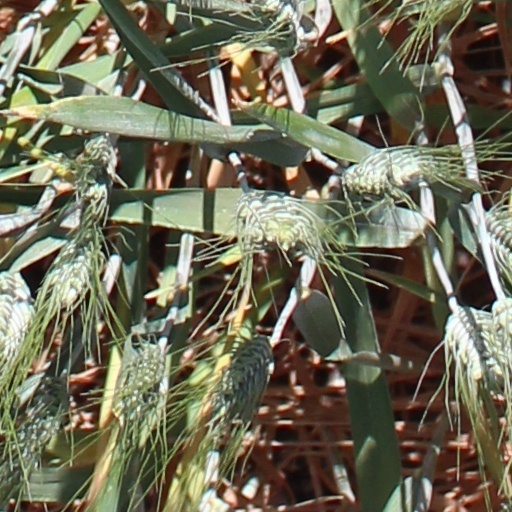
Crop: wheat